Georgia–South Ossetia border

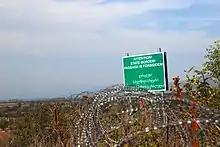
Sign and barbed wire fence along the border

There are currently only two operational border crossings between Georgia and South Ossetia. Both are only accessible for South Ossetian residents approved by the South Ossetian authorities, as well as Georgian citizens invited by a South Ossetian resident from either the Leningor district or Dzau district. It is unknown whether or not, traveling further than these districts is allowed.